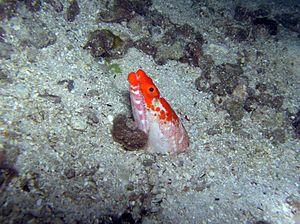
Brachysomophis est un genre de poissons téléostéens serpentiformes de la famille des Ophichthidae.
Ophichthidae est une famille de poissons téléostéens serpentiformes.